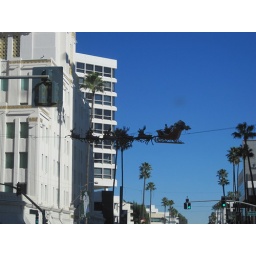
Santa was spotted flying over the streets of Beverly Hills